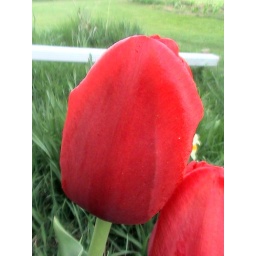
A pretty red tulip in garden next to west side of my house